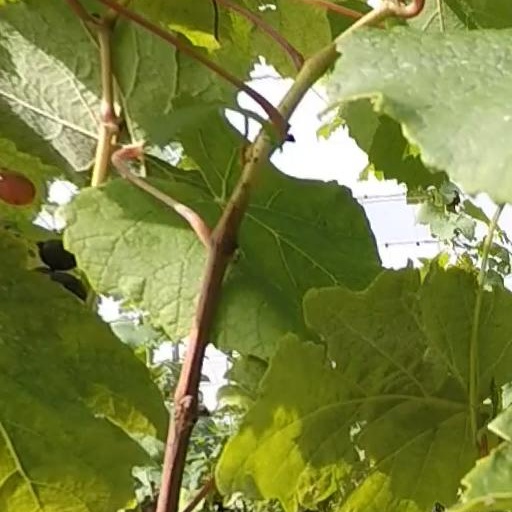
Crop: grape